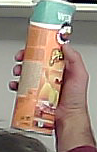
Product: pringles_paprika